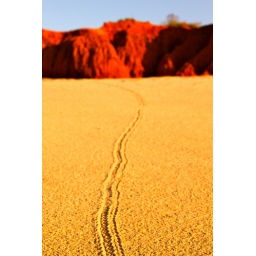
Hermit Crab trail in the beach sand